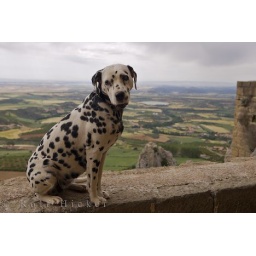
Cute Dalmation dog sitting on a wall at the Castillo de Loarre in the Pyrenees foothills, Huesca, Aragon, Spain, Europe.